Dorothy Devore

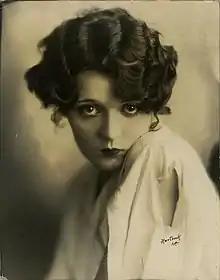
Devore in 1922

Dorothy Devore (born Alma Inez Williams; June 22, 1899 – September 10, 1976) was an American silent film actress and comedian.